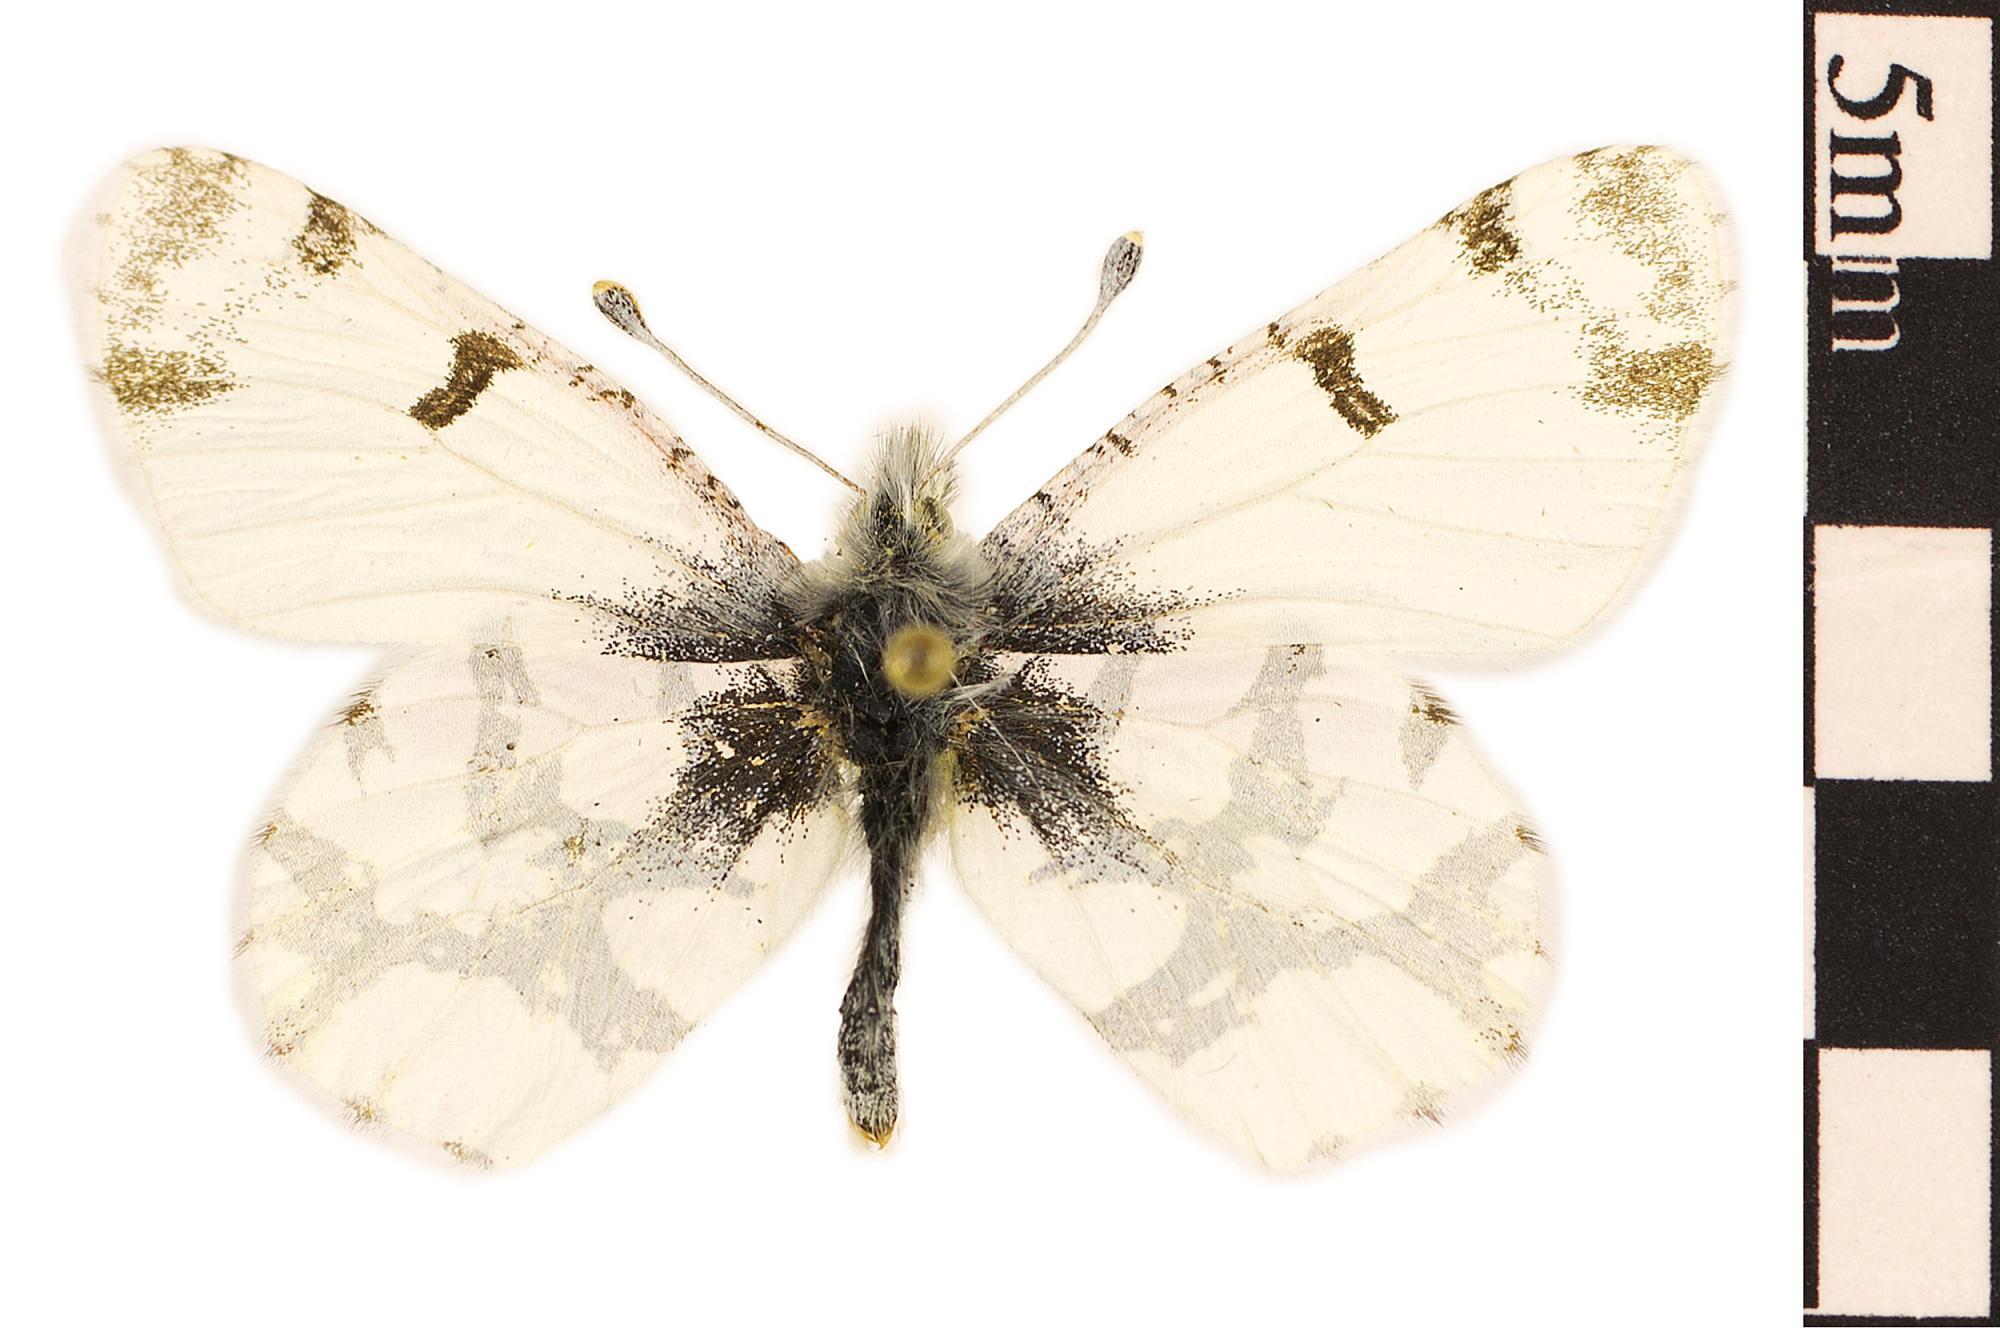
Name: Olympia Marble
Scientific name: Euchloe olympia
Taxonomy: Animalia, Arthropoda, Hexapoda, Insecta, Lepidoptera, Pieridae
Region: US Mid Atlantic (PA, NJ, MD, DE, DC, VA, WV)
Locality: Deneen Road, Green Ridge, North America, United States, Maryland, Washington County
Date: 1977